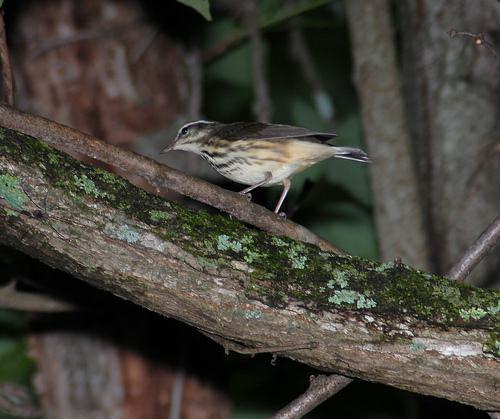
A photo of a louisiana waterthrush